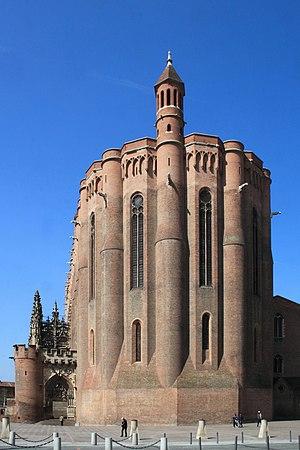
Cathédrale Sainte-Cécile d'Albi
Pons Descoyl est un architecte catalan, travaillant à la fin du XIIIᵉ siècle et au début du XIVᵉ siècle.